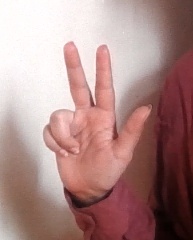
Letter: al